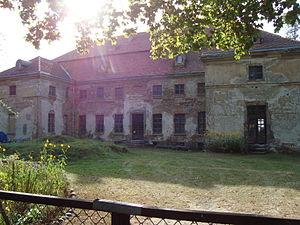
Żerków est une localité polonaise de la gmina de Brzeg Dolny, située dans le powiat de Wołów en voïvodie de Basse-Silésie.